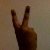
The image shows a hand gesture representing the number 2 in Indian Sign Language.